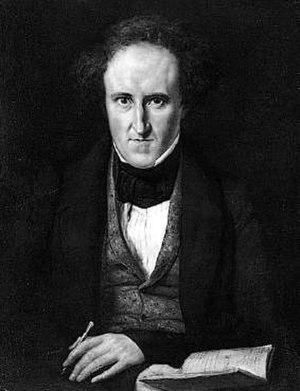
Carl Jonas Love Almqvist, né le 28 novembre 1793 à Stockholm et mort le 26 septembre 1866 à Brême, est un écrivain, compositeur, dramaturge et poète suédois.